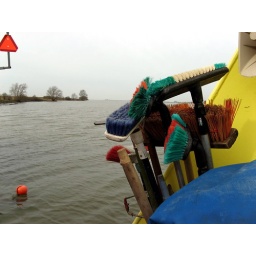
&amp;quot;En in een boot ging ik den stroom toen af,In gonzend water door laag land...&amp;quot; (Herman Gorter, Mei)